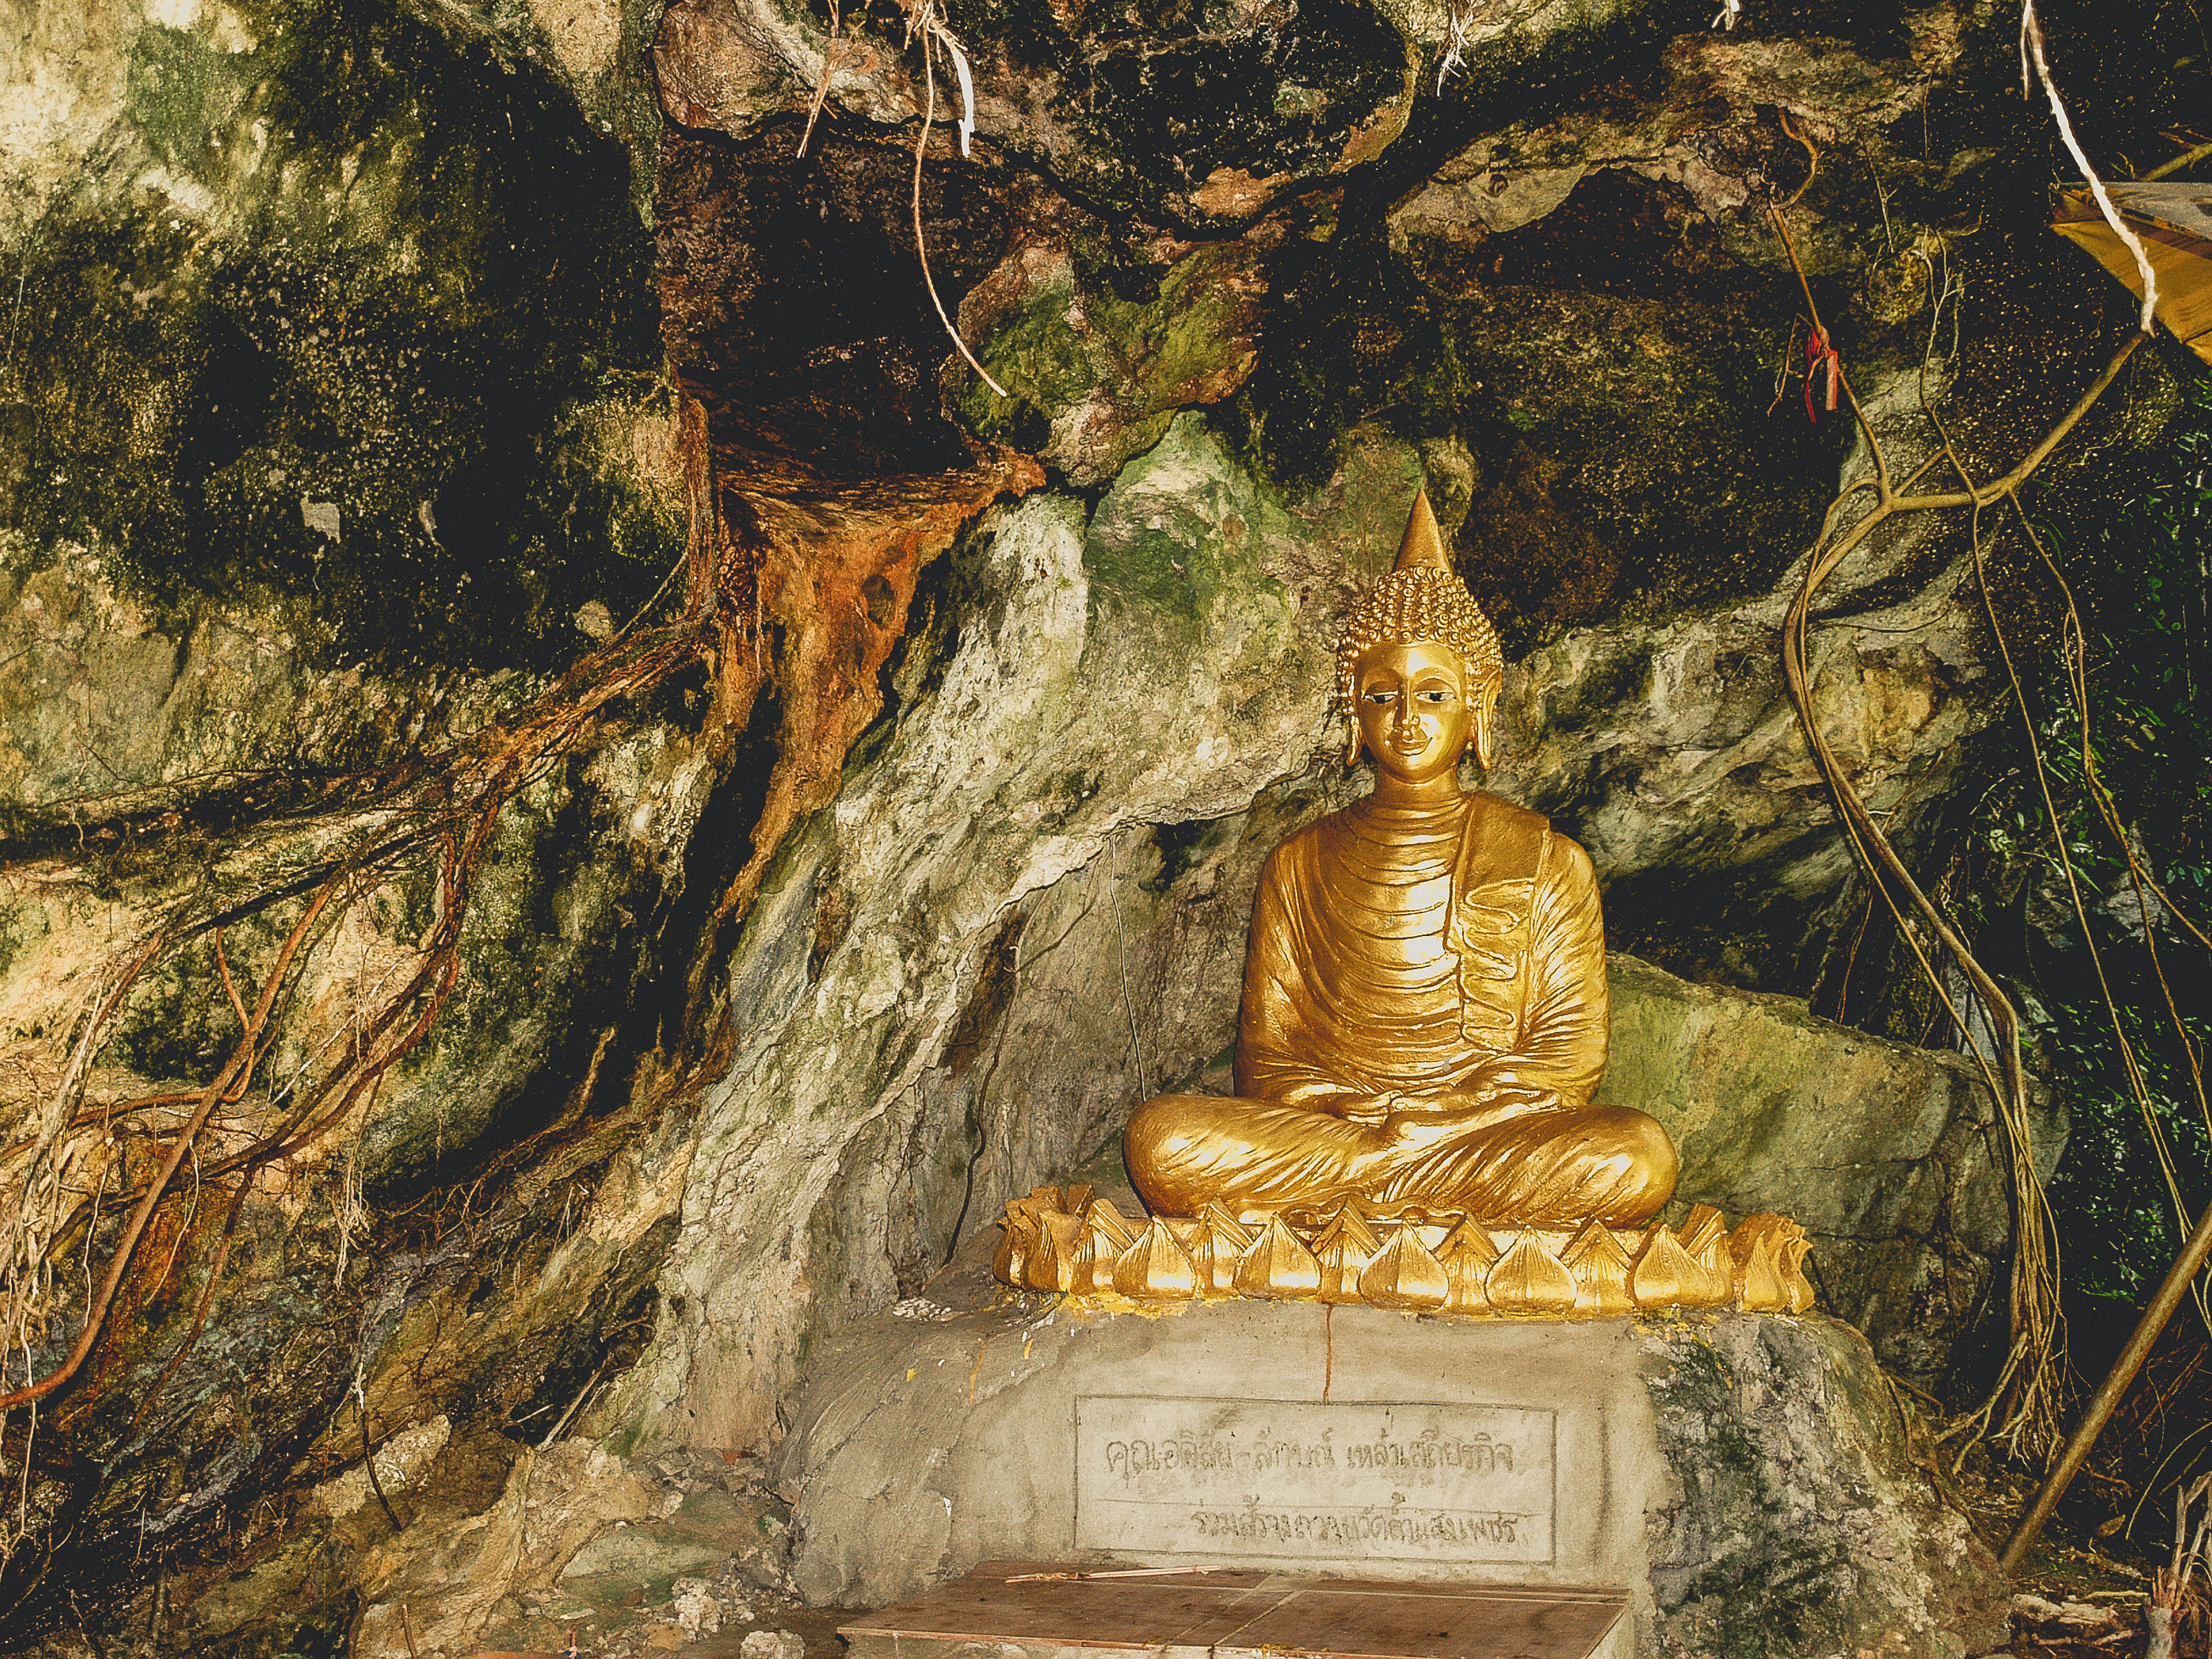
buddhism, statue, asia, religion, buddha, background, art, sculpture, buddhist, culture, thai, thailand, asian, gold, face, temple, old, white, religious, ancient, peace, meditation, head, faith, traditional, image, travel, peaceful, symbol, prayer, tree, formation, ancient history, archaeological site, rock, landscape, place of worship